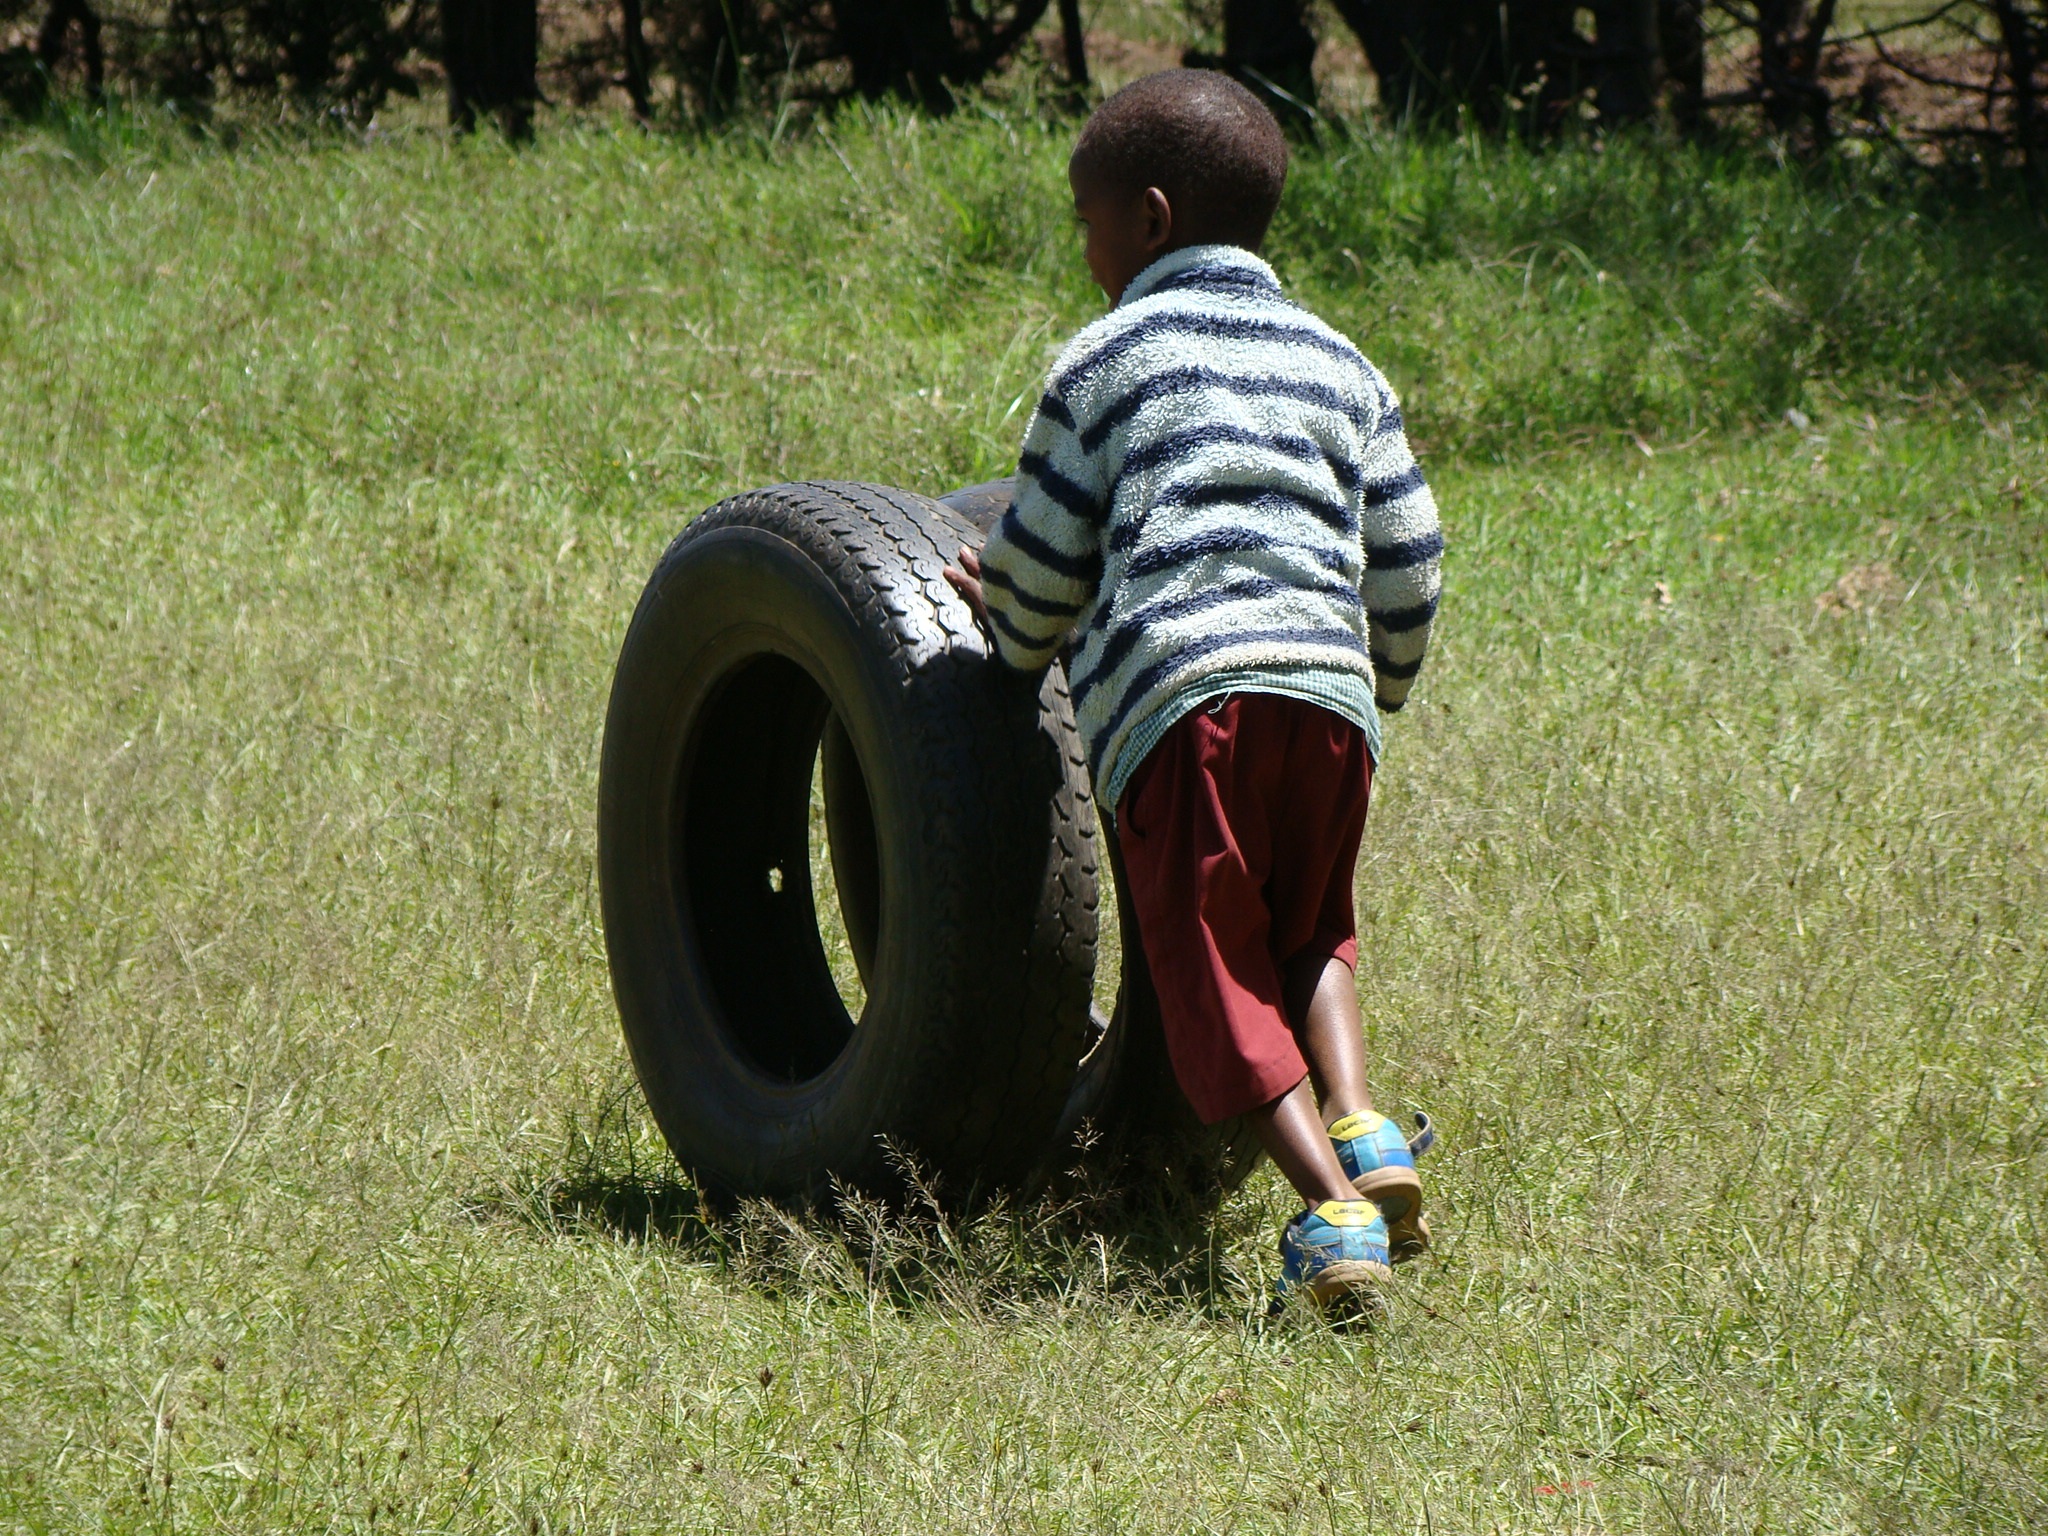
grass, outdoor, lawn, play, kid, child, playing, orphan, fun, tires, wheels